Ernst Badian

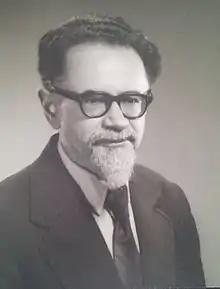
Ernst Badian

Ernst Badian (8 August 1925 – 1 February 2011) was an Austrian-born classical scholar who served as a professor at Harvard University from 1971 to 1998.